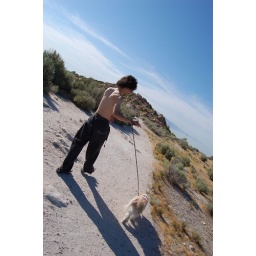
toru and kuya walking down a path on antelope island on the great salt lake in utah